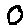
Label: 0